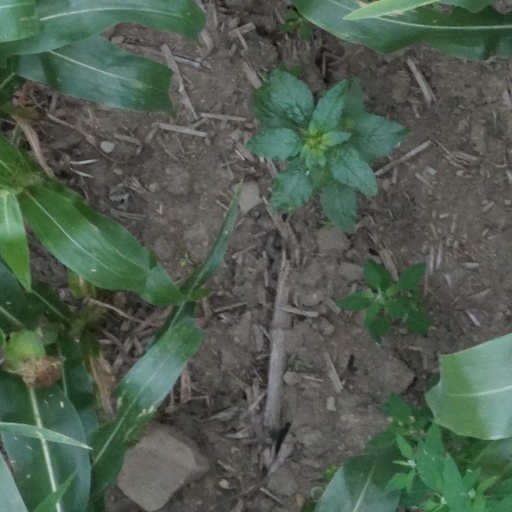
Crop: maize; corn